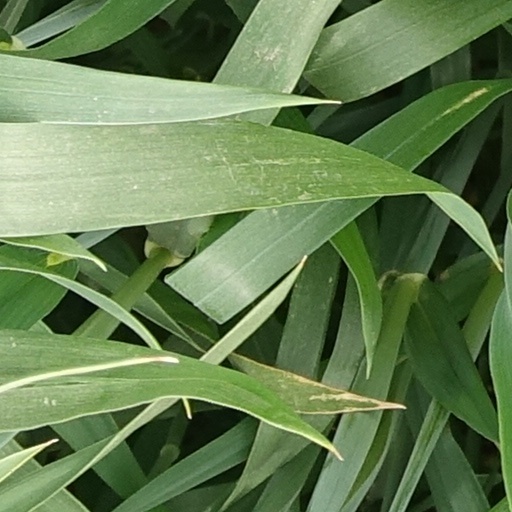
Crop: wheat